Fate: Undiscovered Realms

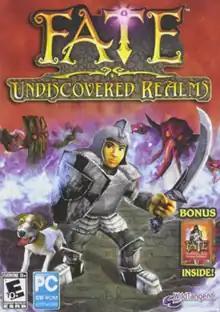

Fate: Undiscovered Realms is an action role-playing roguelike video game developed by WildTangent and released on July 17, 2008, as a stand-alone expansion to the 2005 PC game "Fate". The retail version sold in stores includes the original game as well. It was followed by a second expansion, "", in 2009.